Ethiopian talismanic scrolls

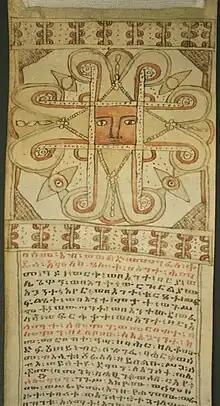
19th century Ethiopian Healing Scroll from The Metropolitan Museum of Art. Scroll made of animal hide and pigment, W. 6 x L. 78 in. (15.24 x 198.12 cm).

The iconography of the scrolls includes important symbols, common colors, and the association between gaze and eyes. Talismans and representational images coexist on most scrolls.